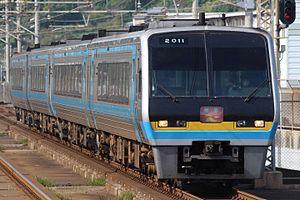
La ligne Yosan est une ligne ferroviaire de la compagnie JR Shikoku située sur la côte nord-ouest de l'île de Shikoku au Japon. Elle relie la gare de Takamatsu dans la préfecture de Kagawa à la gare d'Uwajima dans la préfecture d'Ehime.